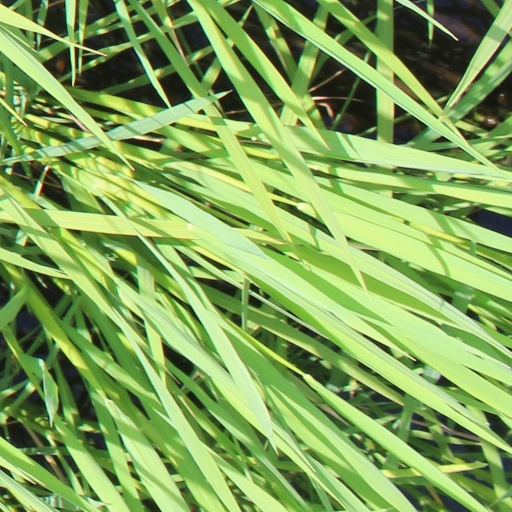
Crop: rice